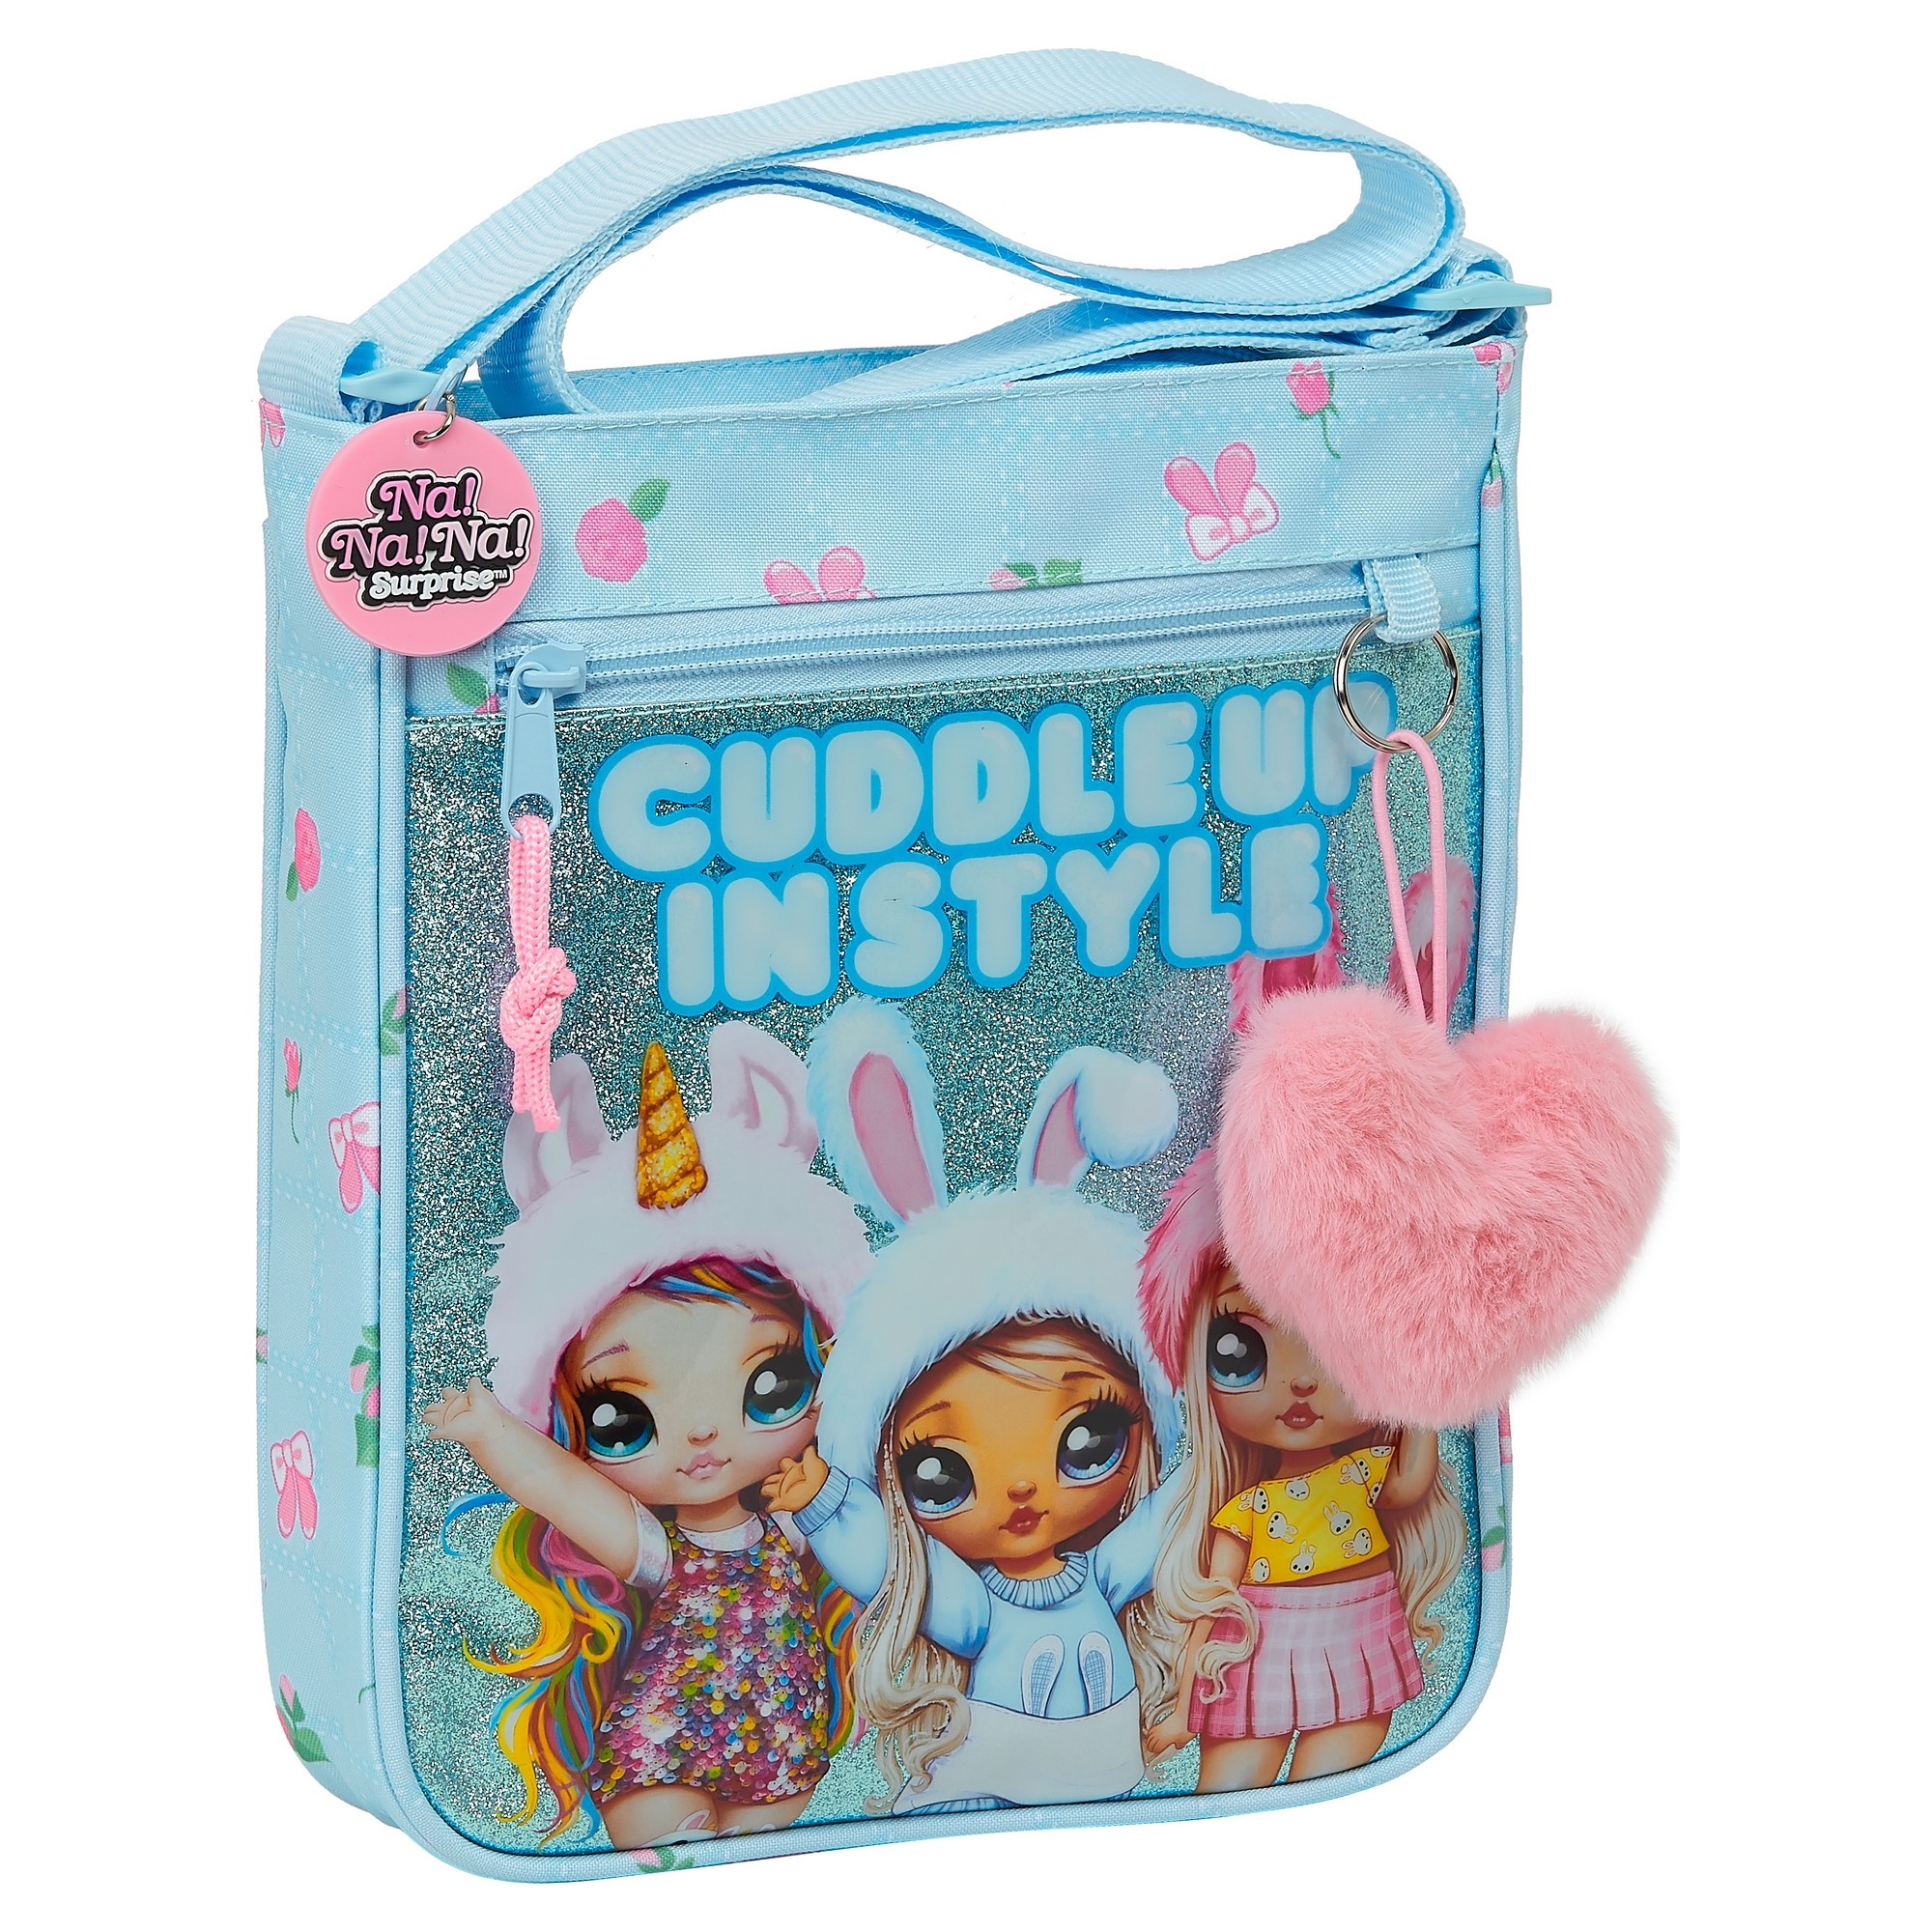
Umhängetasche Na!Na!Na! Surprise (21 x 25 x 4.5 cm)
Sind Sie modebewusst und begeistern sich für Accessoires? Wir bieten Ihnen Umhängetasche Na!Na!Na! Surprise (21 x 25 x 4.5 cm) und ein breites Sortiment an modernen Handtaschen und Geldbeutel! Material: Polyester Merkmale: Verstellbarer Gurt Befestigungsart: Reißverschluss Design: Für Kinder Farbe: Hellblau Kapazität: 4,5 L Maße ca.: 21 x 25 x 4.5 cm
Brand: Na!Na!Na! Surprise
Category: Apparel & Accessories > Handbags, Wallets & Cases > Handbags > School Bags